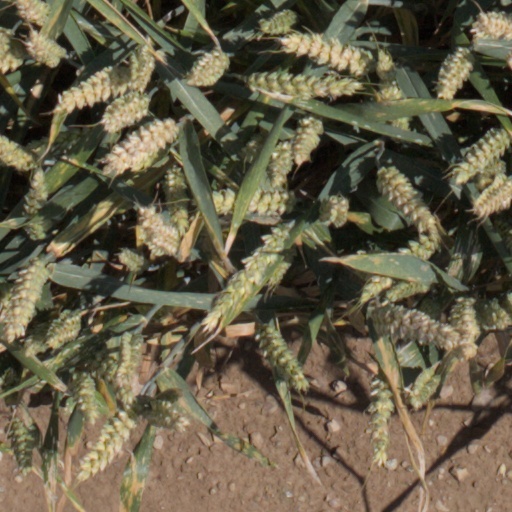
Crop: wheat